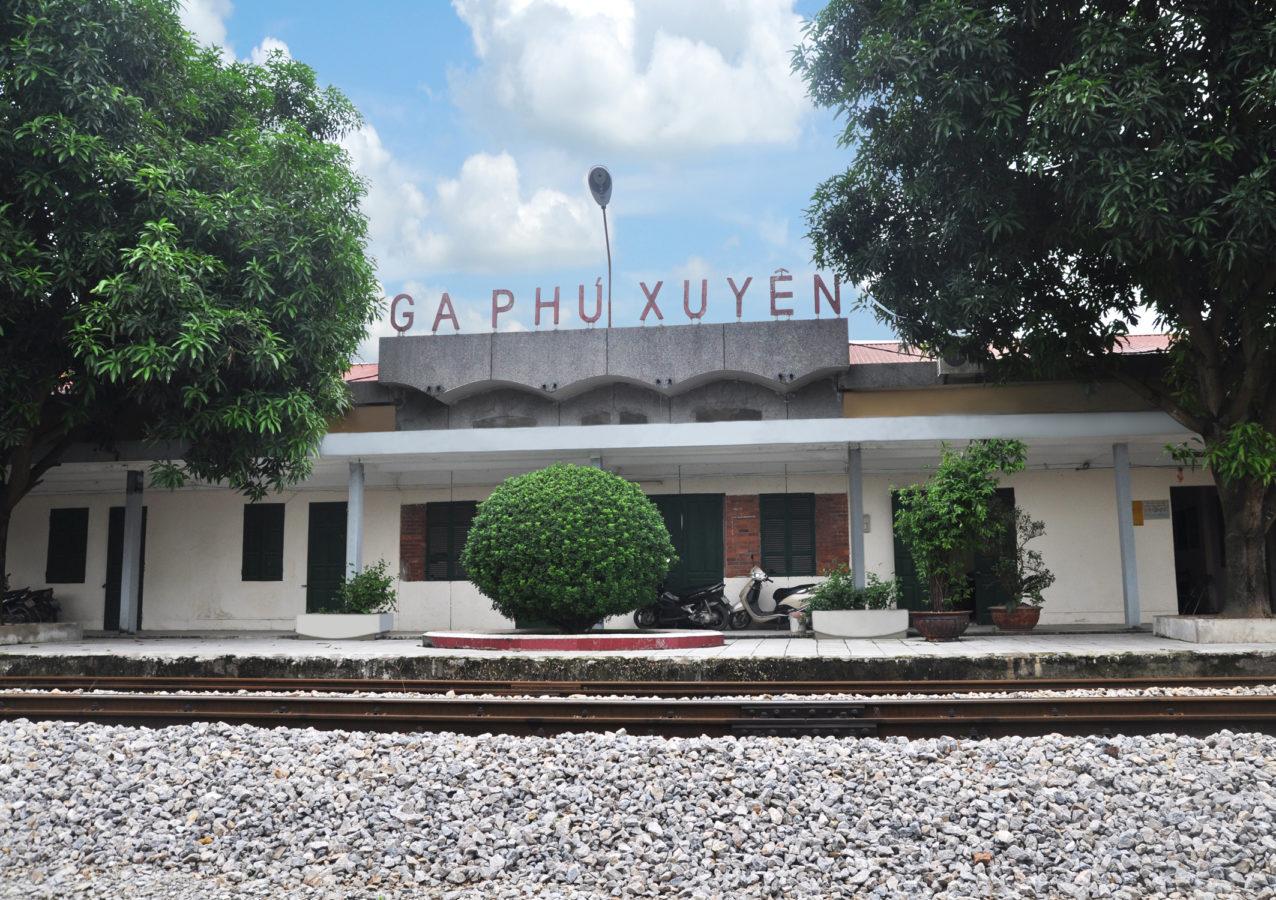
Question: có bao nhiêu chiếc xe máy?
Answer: có hai chiếc